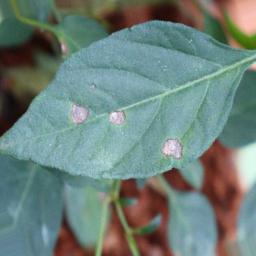
Label: cercospora